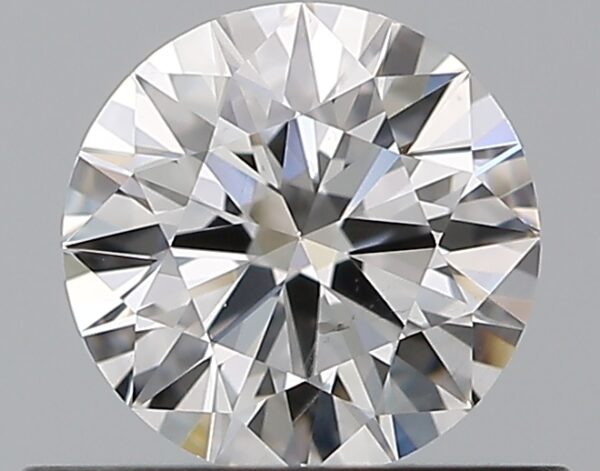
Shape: round
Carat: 0.5
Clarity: SI1
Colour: E
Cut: EX
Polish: EX
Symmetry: EX
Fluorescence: N
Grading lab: GIA
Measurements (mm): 5.14 x 5.15 x 3.12